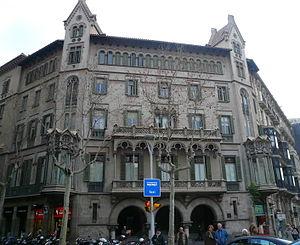
Le Passeig de Gràcia est une avenue barcelonaise reliant la place de Catalogne au quartier de Gràcia et est l'une des plus grandes artères de la ville moderne.